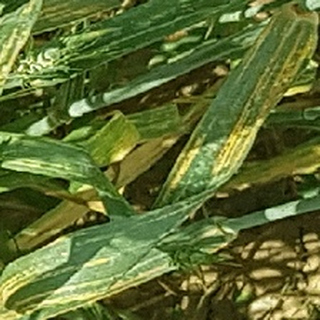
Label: wheat_yellow_rust